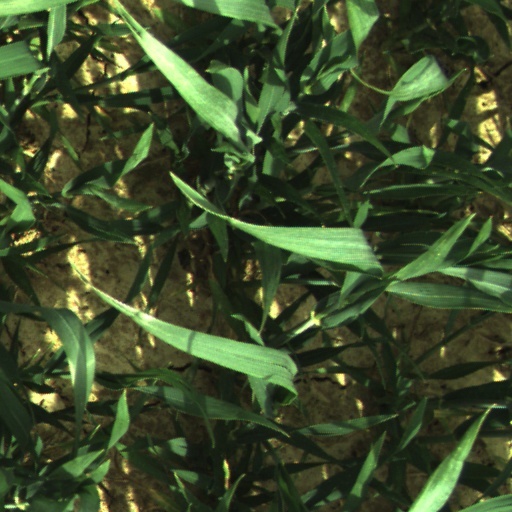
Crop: wheat